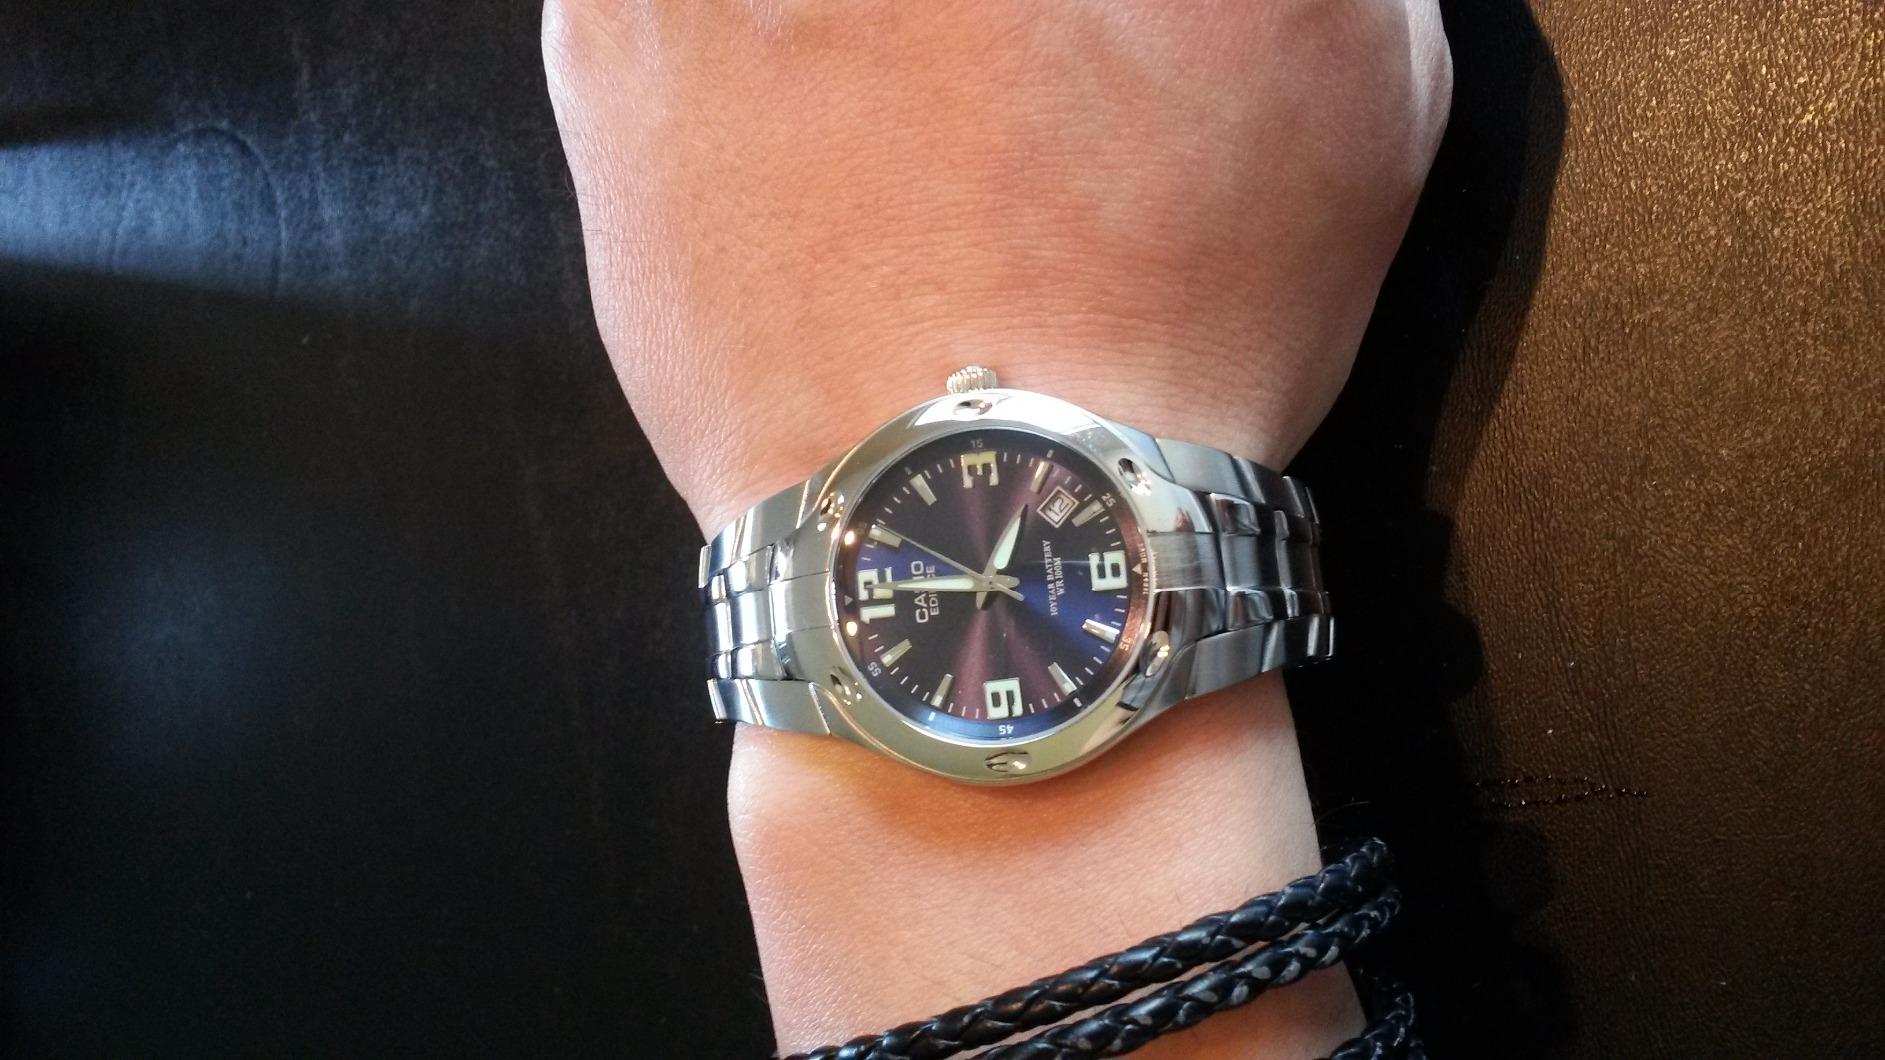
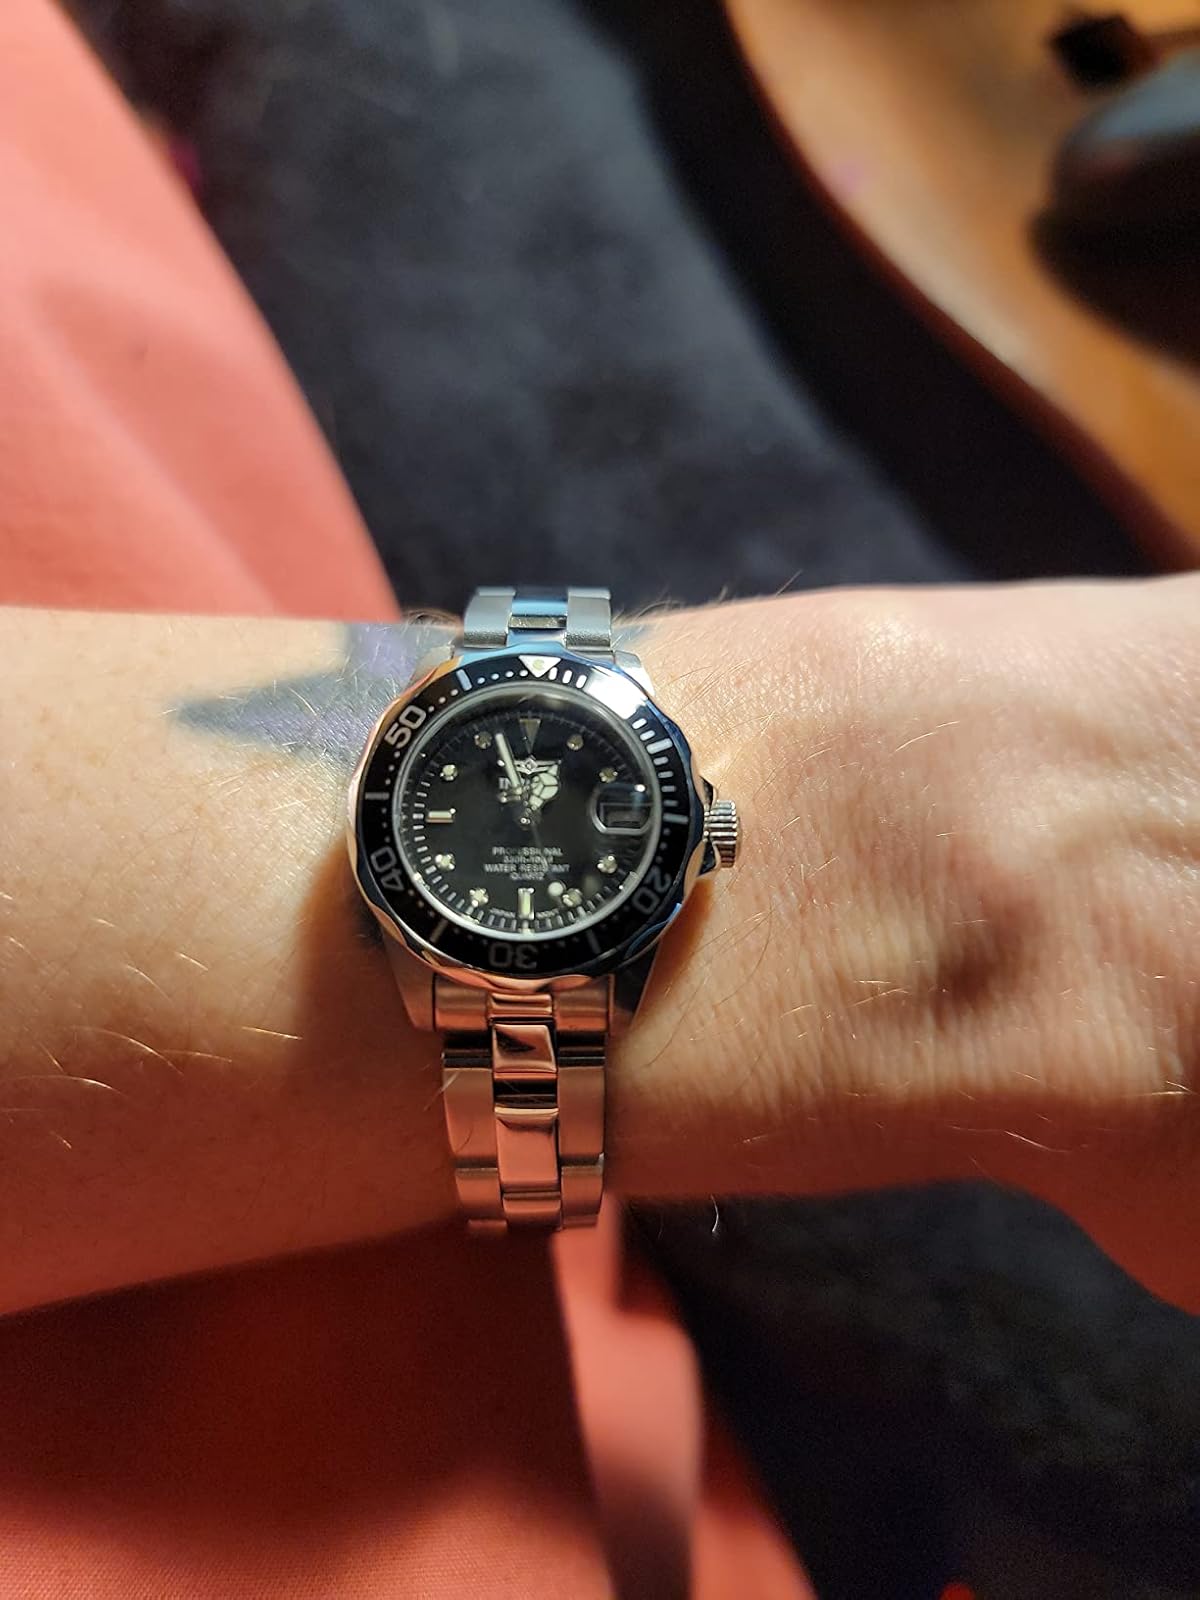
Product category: accessories_watch
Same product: no